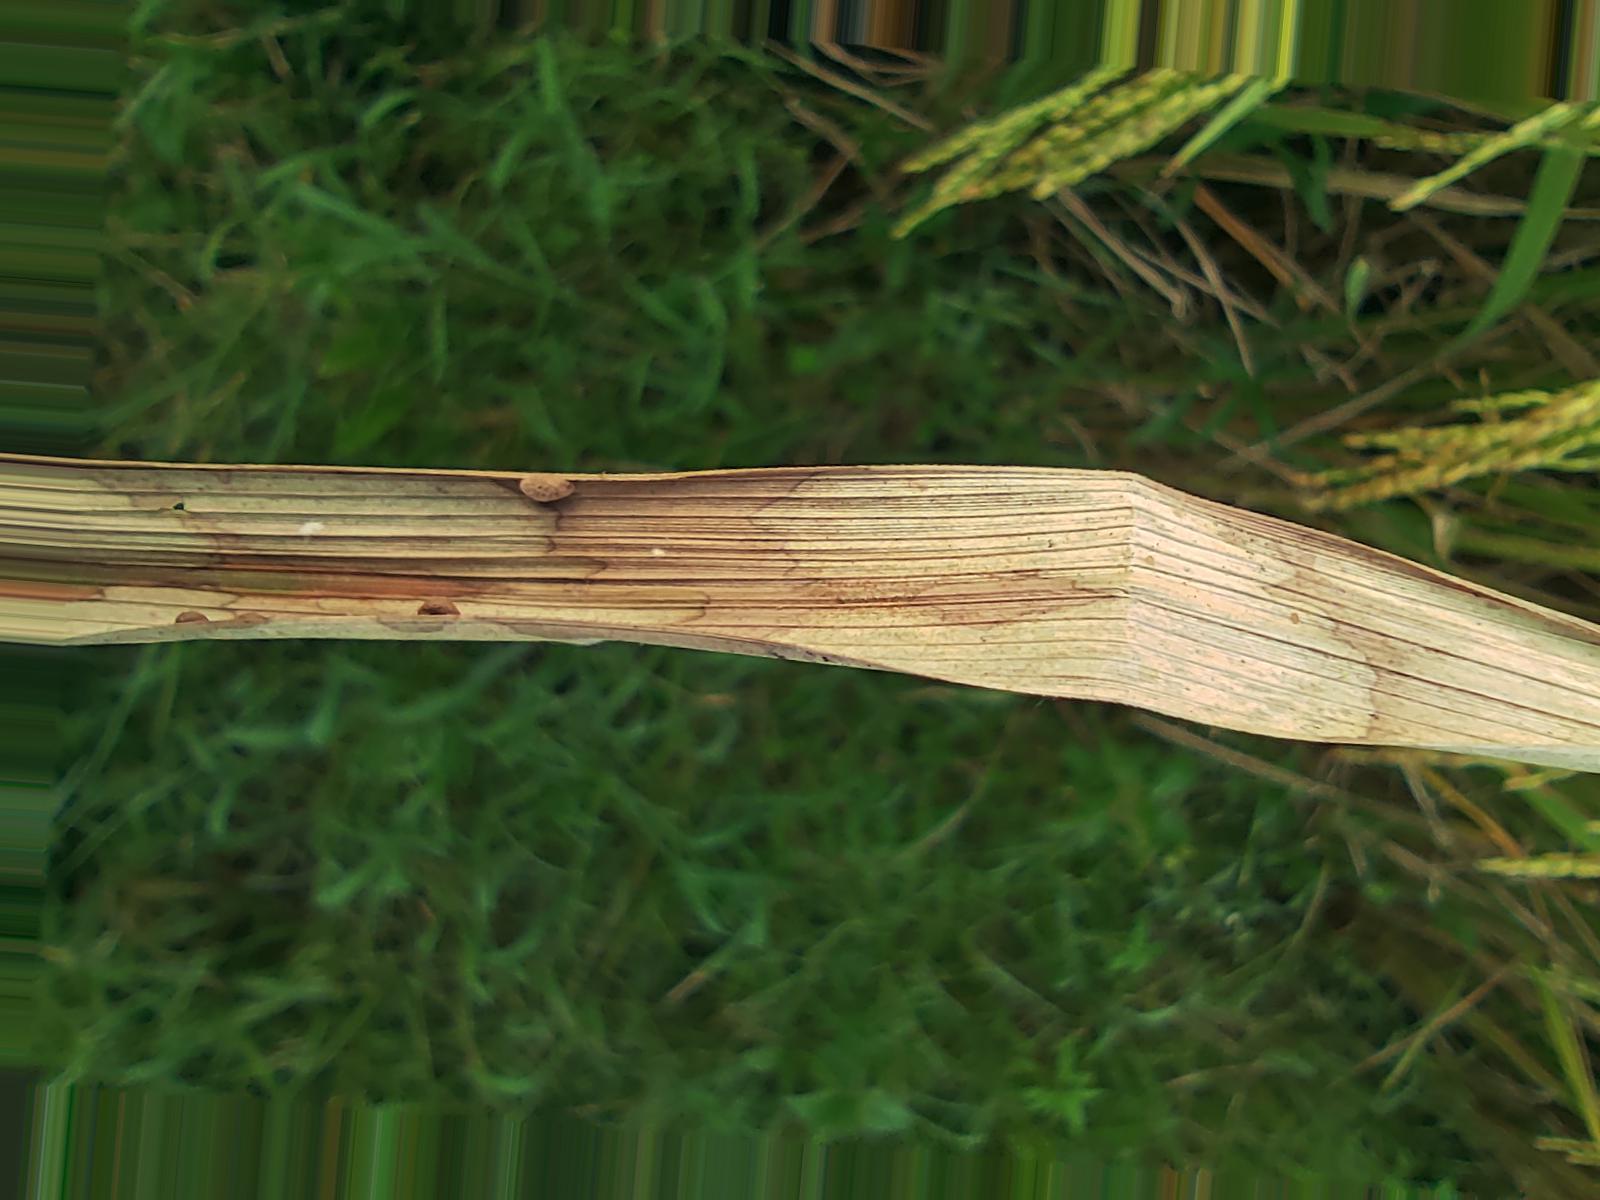
Nhãn: Bệnh Đốm Vằn ( Khô vằn ) ( Sheath Blight )